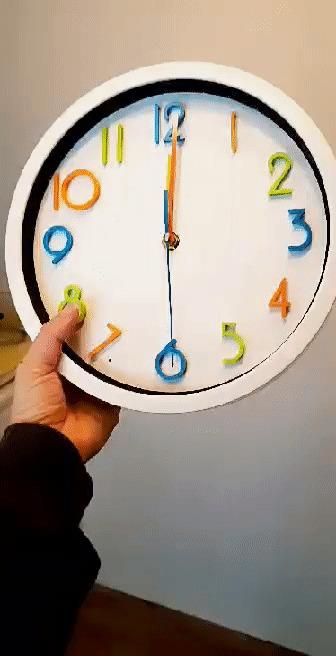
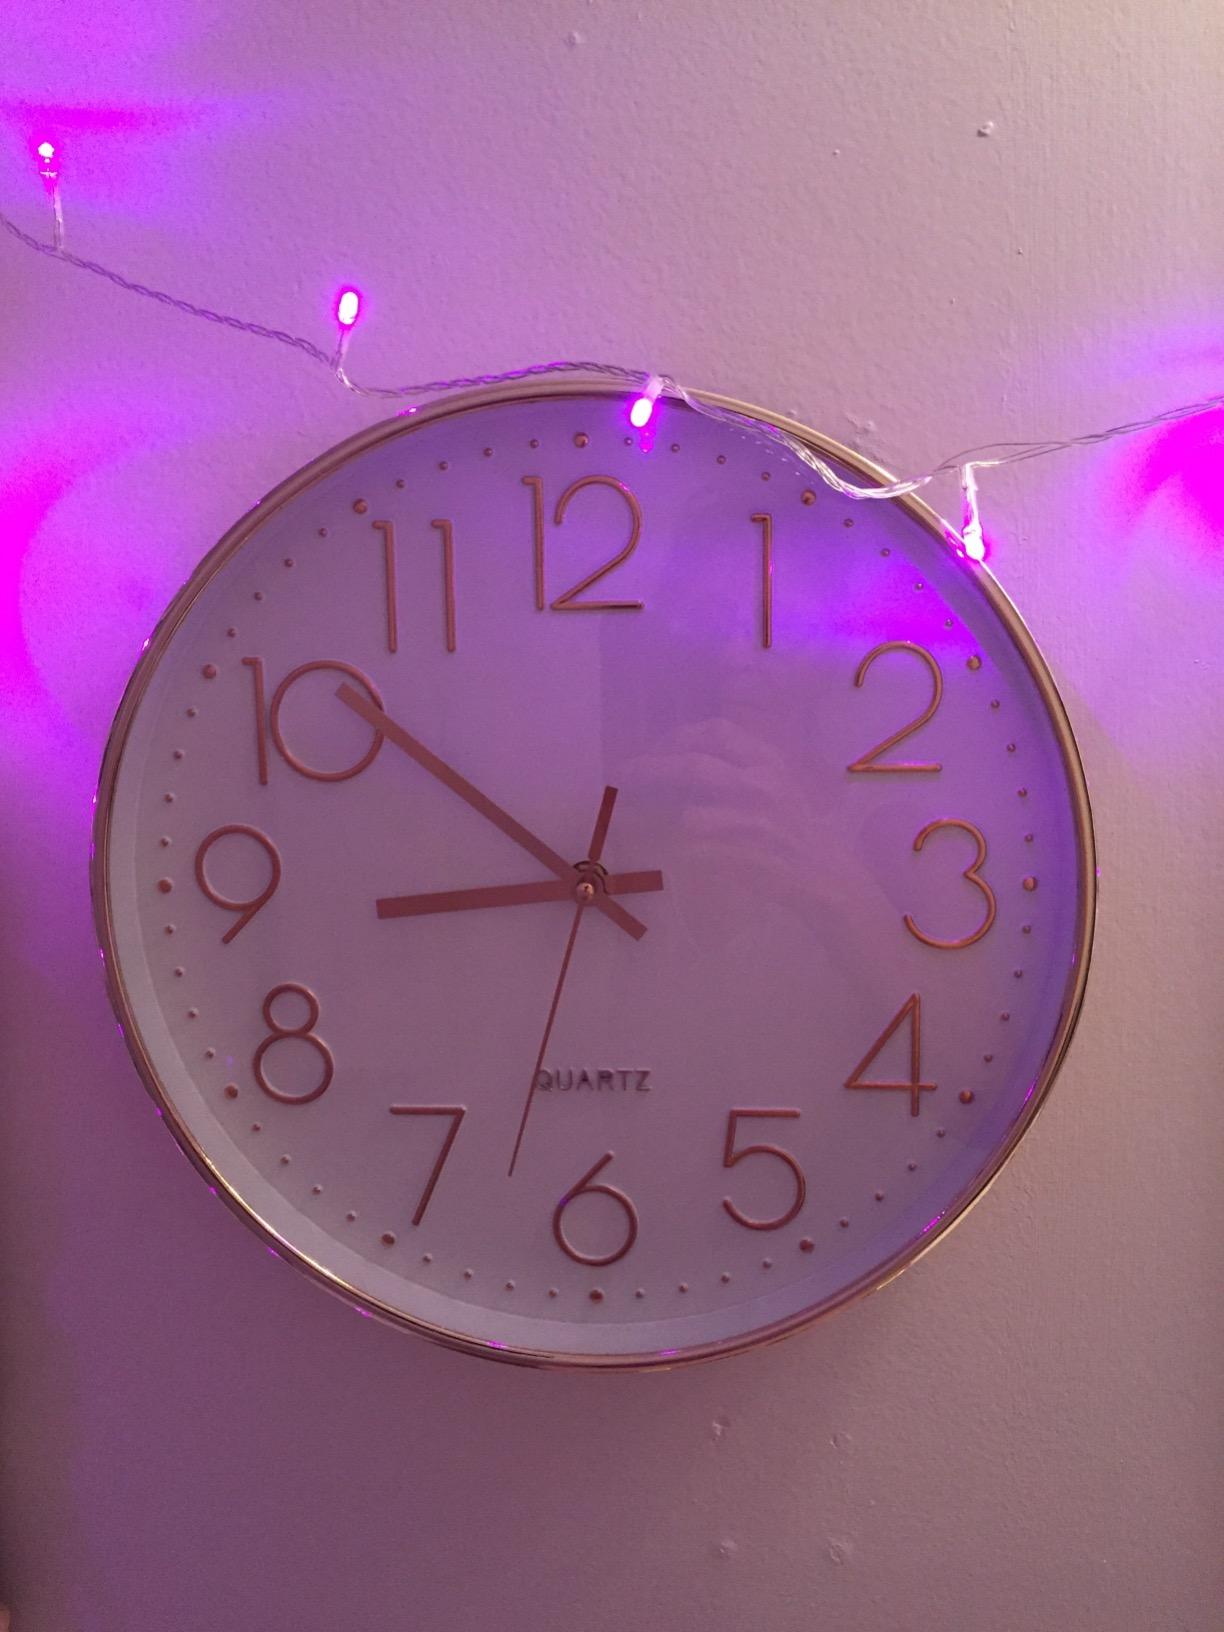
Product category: clock
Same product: no